Betws-y-Coed

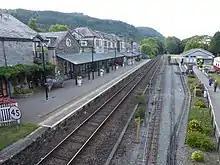
The railway station building

The Church of St Mary is an active Anglican parish church of the Church in Wales, in the deanery of Arllechwedd, the archdeaconry of Bangor and the diocese of Bangor. It is designated by Cadw as a Grade II* listed building.